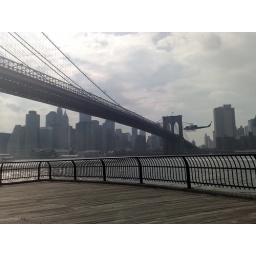
This NYPD helicopter was flying under the bridges up and down the east river